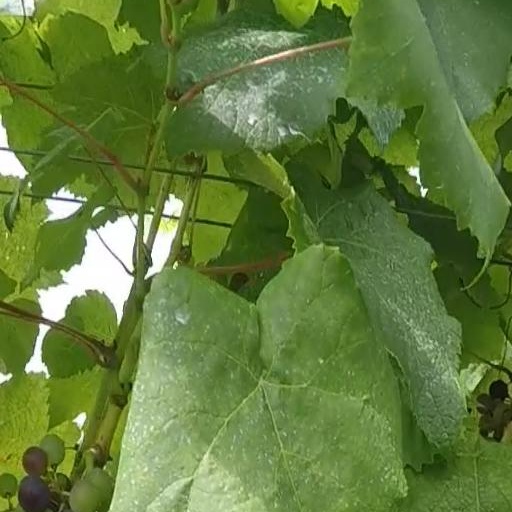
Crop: grape